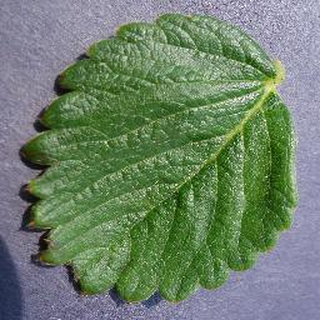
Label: healthy_strawberry